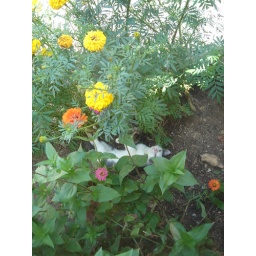
cats in the flowers